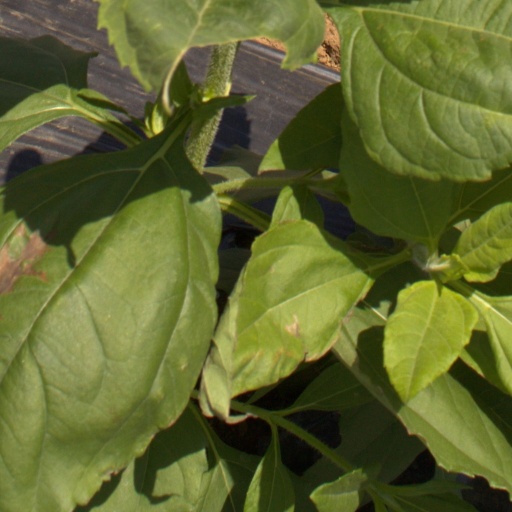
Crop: Jerusalem artichoke